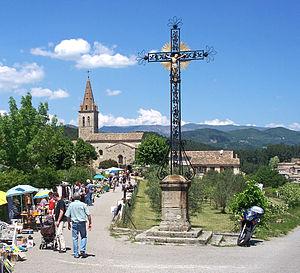
Saint Julien de Serre et sa brocante du Lundi de Pentecôte
Saint-Julien-du-Serre est une commune française, située dans le département de l'Ardèche en région Auvergne-Rhône-Alpes.
Cet article recense les monuments historiques français classés en 1906.
Cet article recense les monuments historiques de l'Ardèche, en France. Pour les monuments historiques de la commune de Bourg-Saint-Andéol, voir la liste détaillée des monuments historiques de Bourg-Saint-Andéol